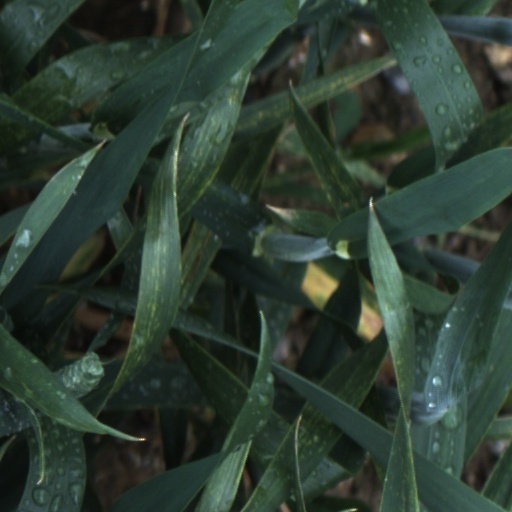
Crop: wheat